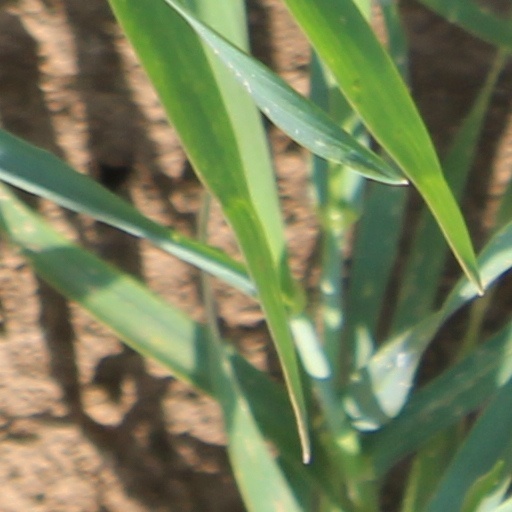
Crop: wheat